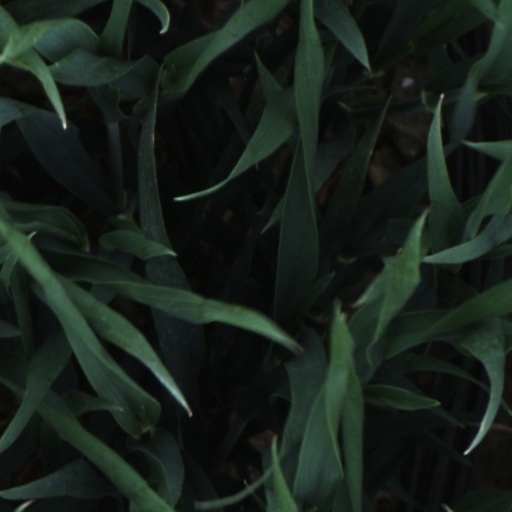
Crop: wheat